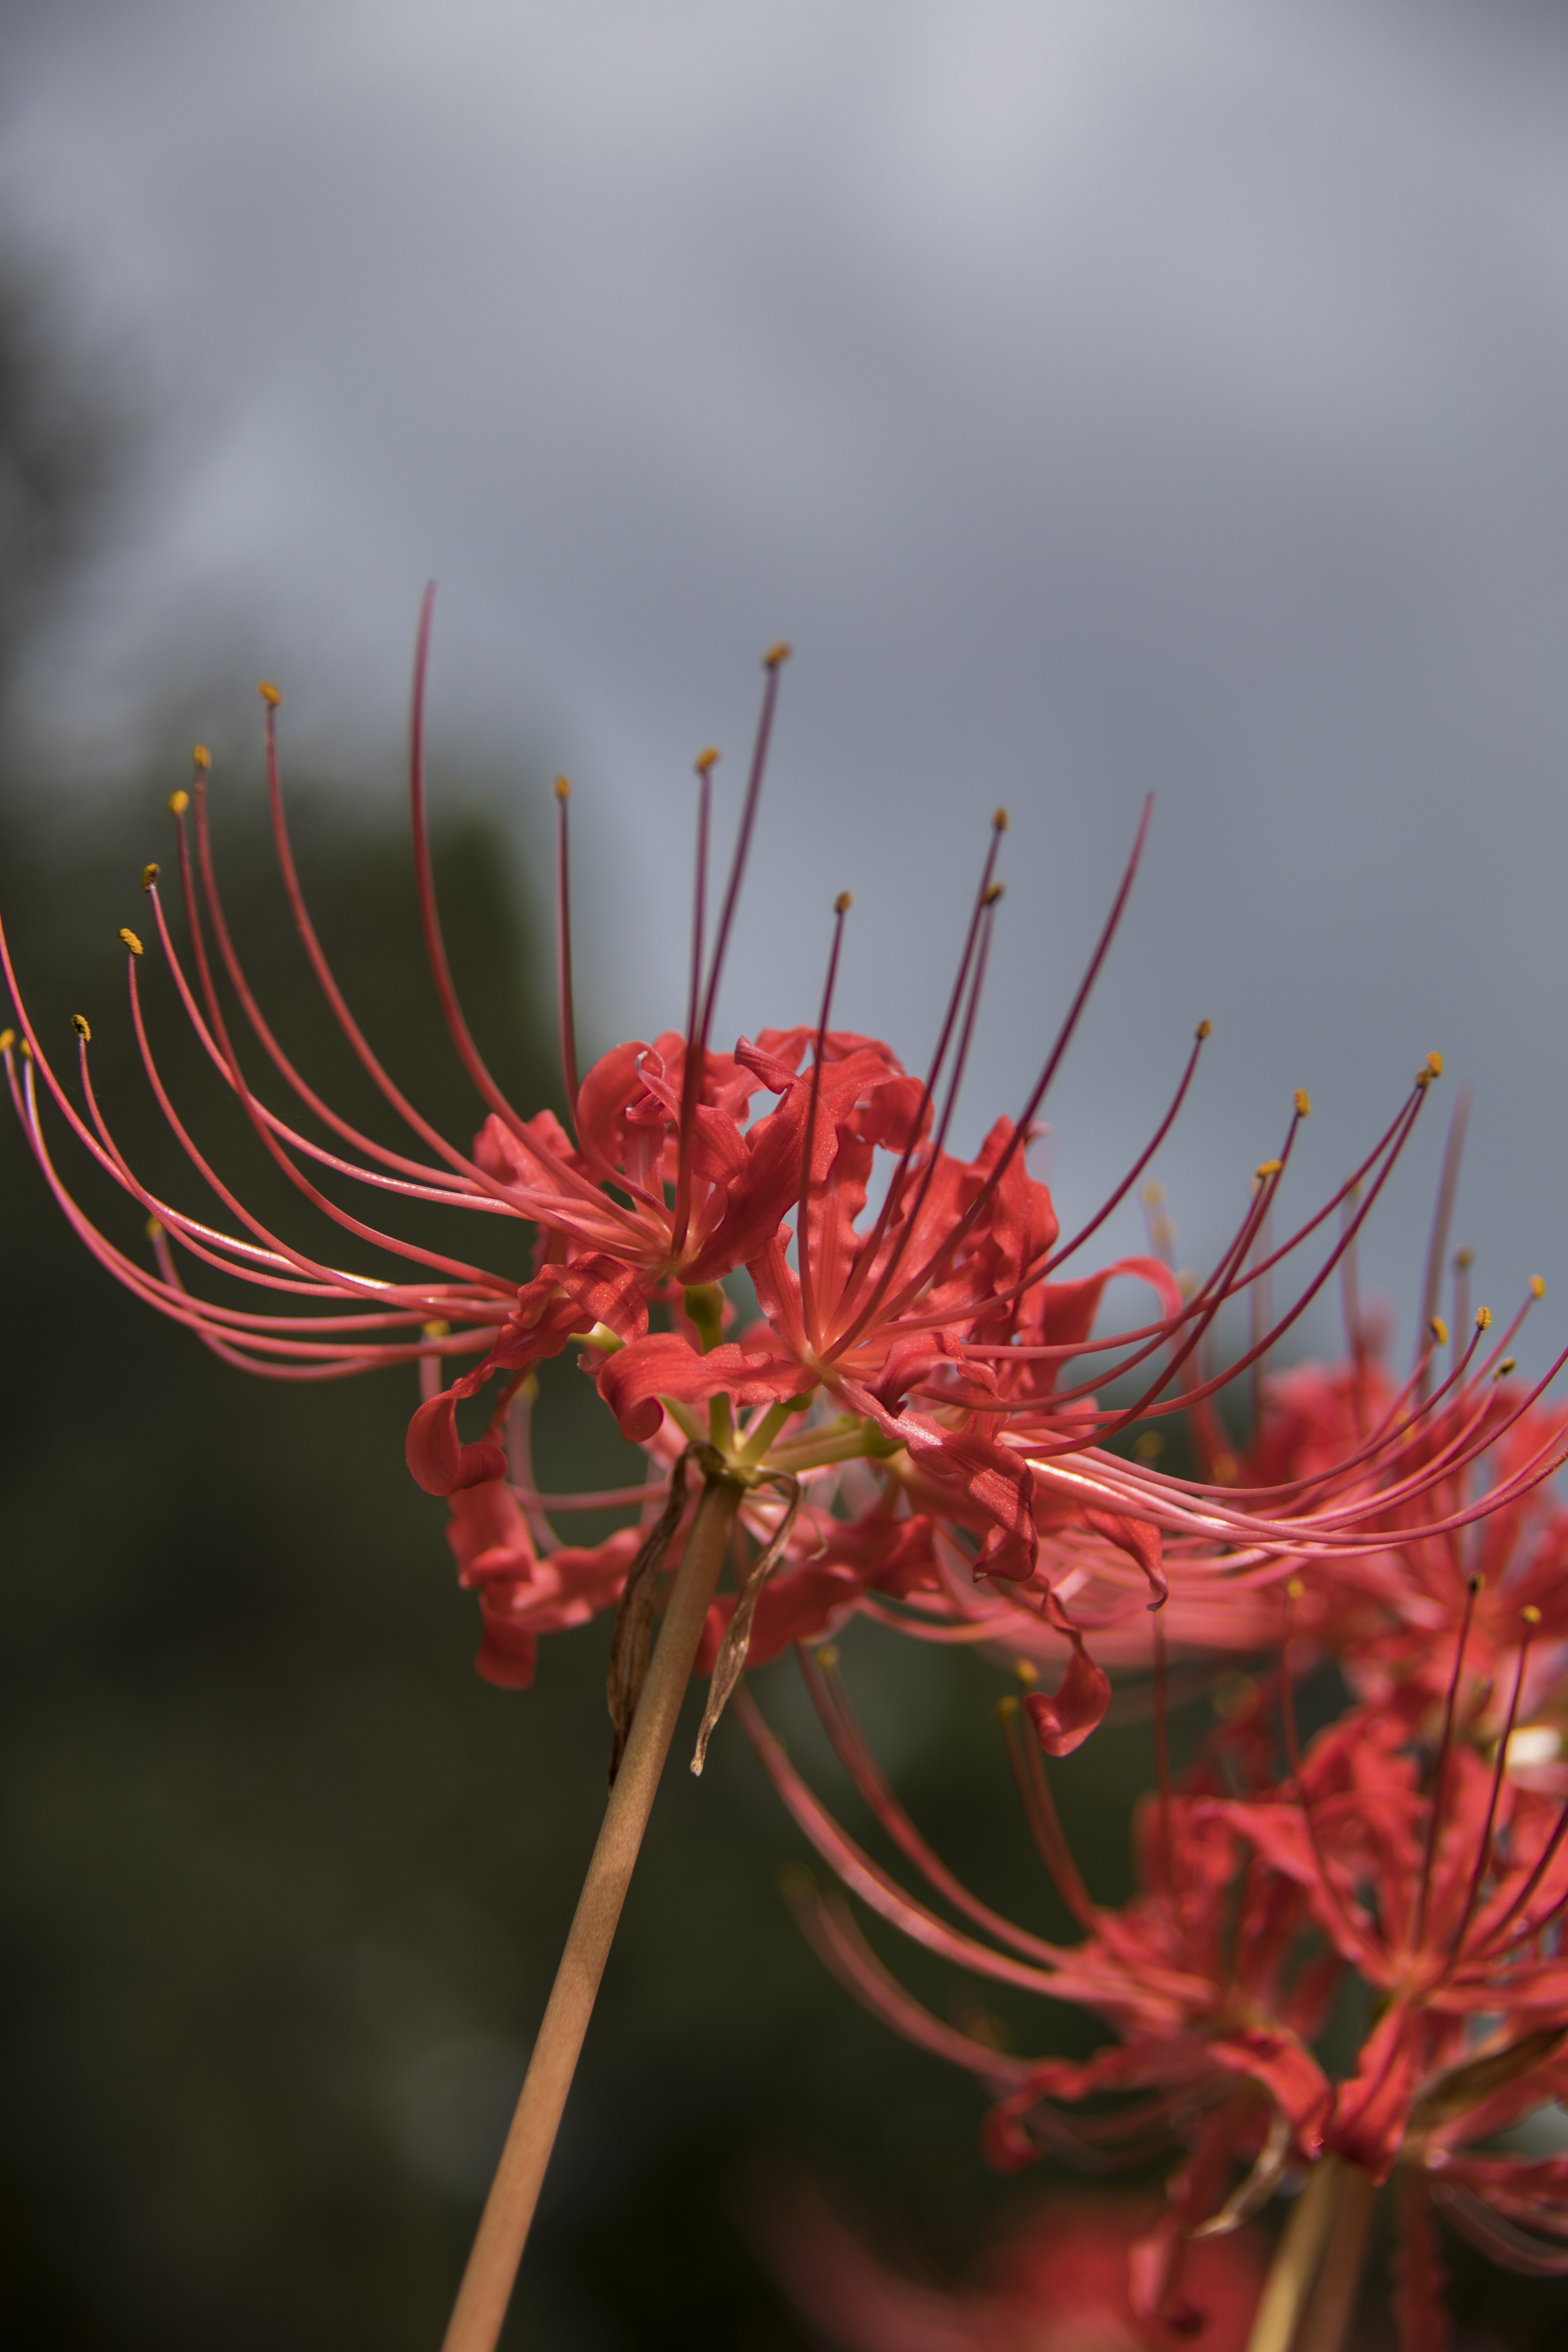
tree, nature, branch, blossom, plant, photography, leaf, flower, petal, bloom, green, red, autumn, botany, garden, flora, wildflower, close up, shrub, macro photography, flowering plant, spider lilly, plant stem, land plant, thorns spines and prickles